Mladá Boleslav

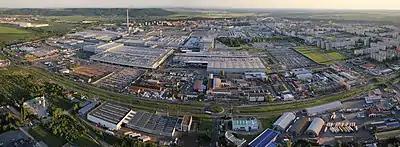
Aerial view of Škoda Auto factory

Mladá Boleslav became an industrial centre already in the 19th century. The main factor of its success was its location next to the Jizera River, which was a water source for the newly founded factories. The most significant was the textile industry – its largest representative, the Česana factory, had more than 2,000 employees at the end of the 19th century. Another industry in the Jizera valley included mills, breweries, distillery, soaps and perfumes factory, and production of artificial fertilizers. Most of the factories were gradually shut down during the 20th century, mainly due to World War II and politics of the socialist republic.